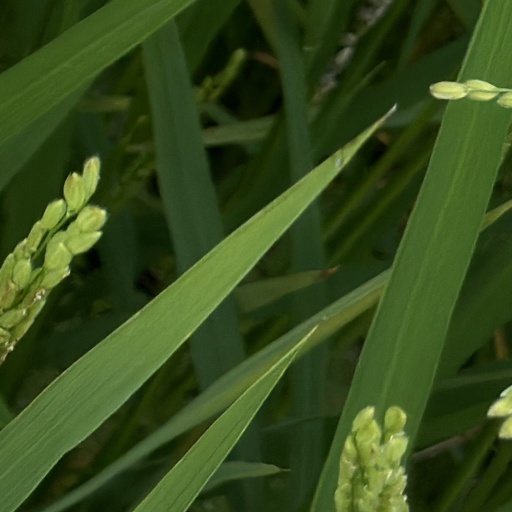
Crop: rice